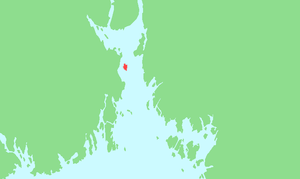
Bastøy
Øen Bastøy (rødt på kortet) ligger i Oslofjorden sydøst for byen Horten  i Vestfold.
Bastøy, Bastø eller Bastøya er en ø på 2,23 km² som ligger i Oslofjorden sydøst for Horten i Vestfold og Telemark fylke i Norge. Øen ligger i Horten kommune, men ejes af staten.